IMO number

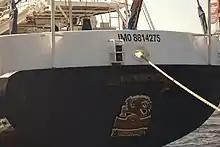
"IMO 8814275" on "Eendracht"

The IMO number of the International Maritime Organization is a generic term with two distinct applications: